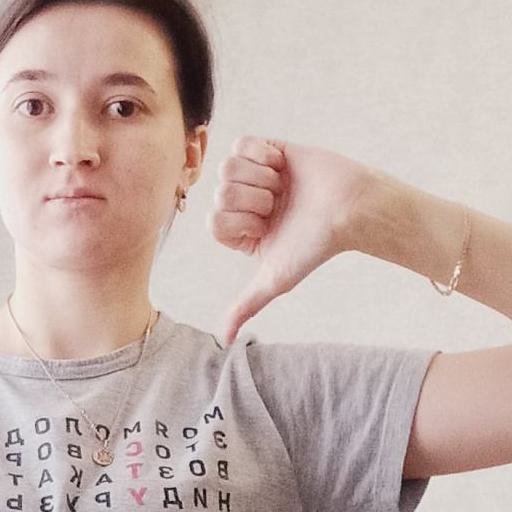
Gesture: dislike